Transport for Brisbane

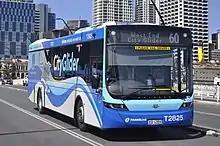
CityGlider route 60 at the Cultural Centre

CityGlider is a name applied to a pair of high-frequency bus routes in Brisbane, Australia. Both are operated by dedicated fleets of buses vinyled in either blue or maroon liveries with a gliding possum motif. Bus stops serviced by the CityGlider services are identified with signs and painted kerb. Both operate 24 hours a day on Fridays and Saturdays.